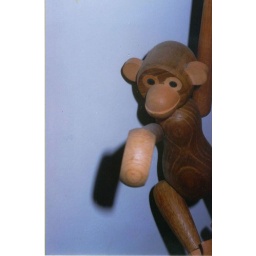
it's a wooden monkey picture! i found it (the photo) in one of my vintage suitcases. it smells like 1950.